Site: brandenburg
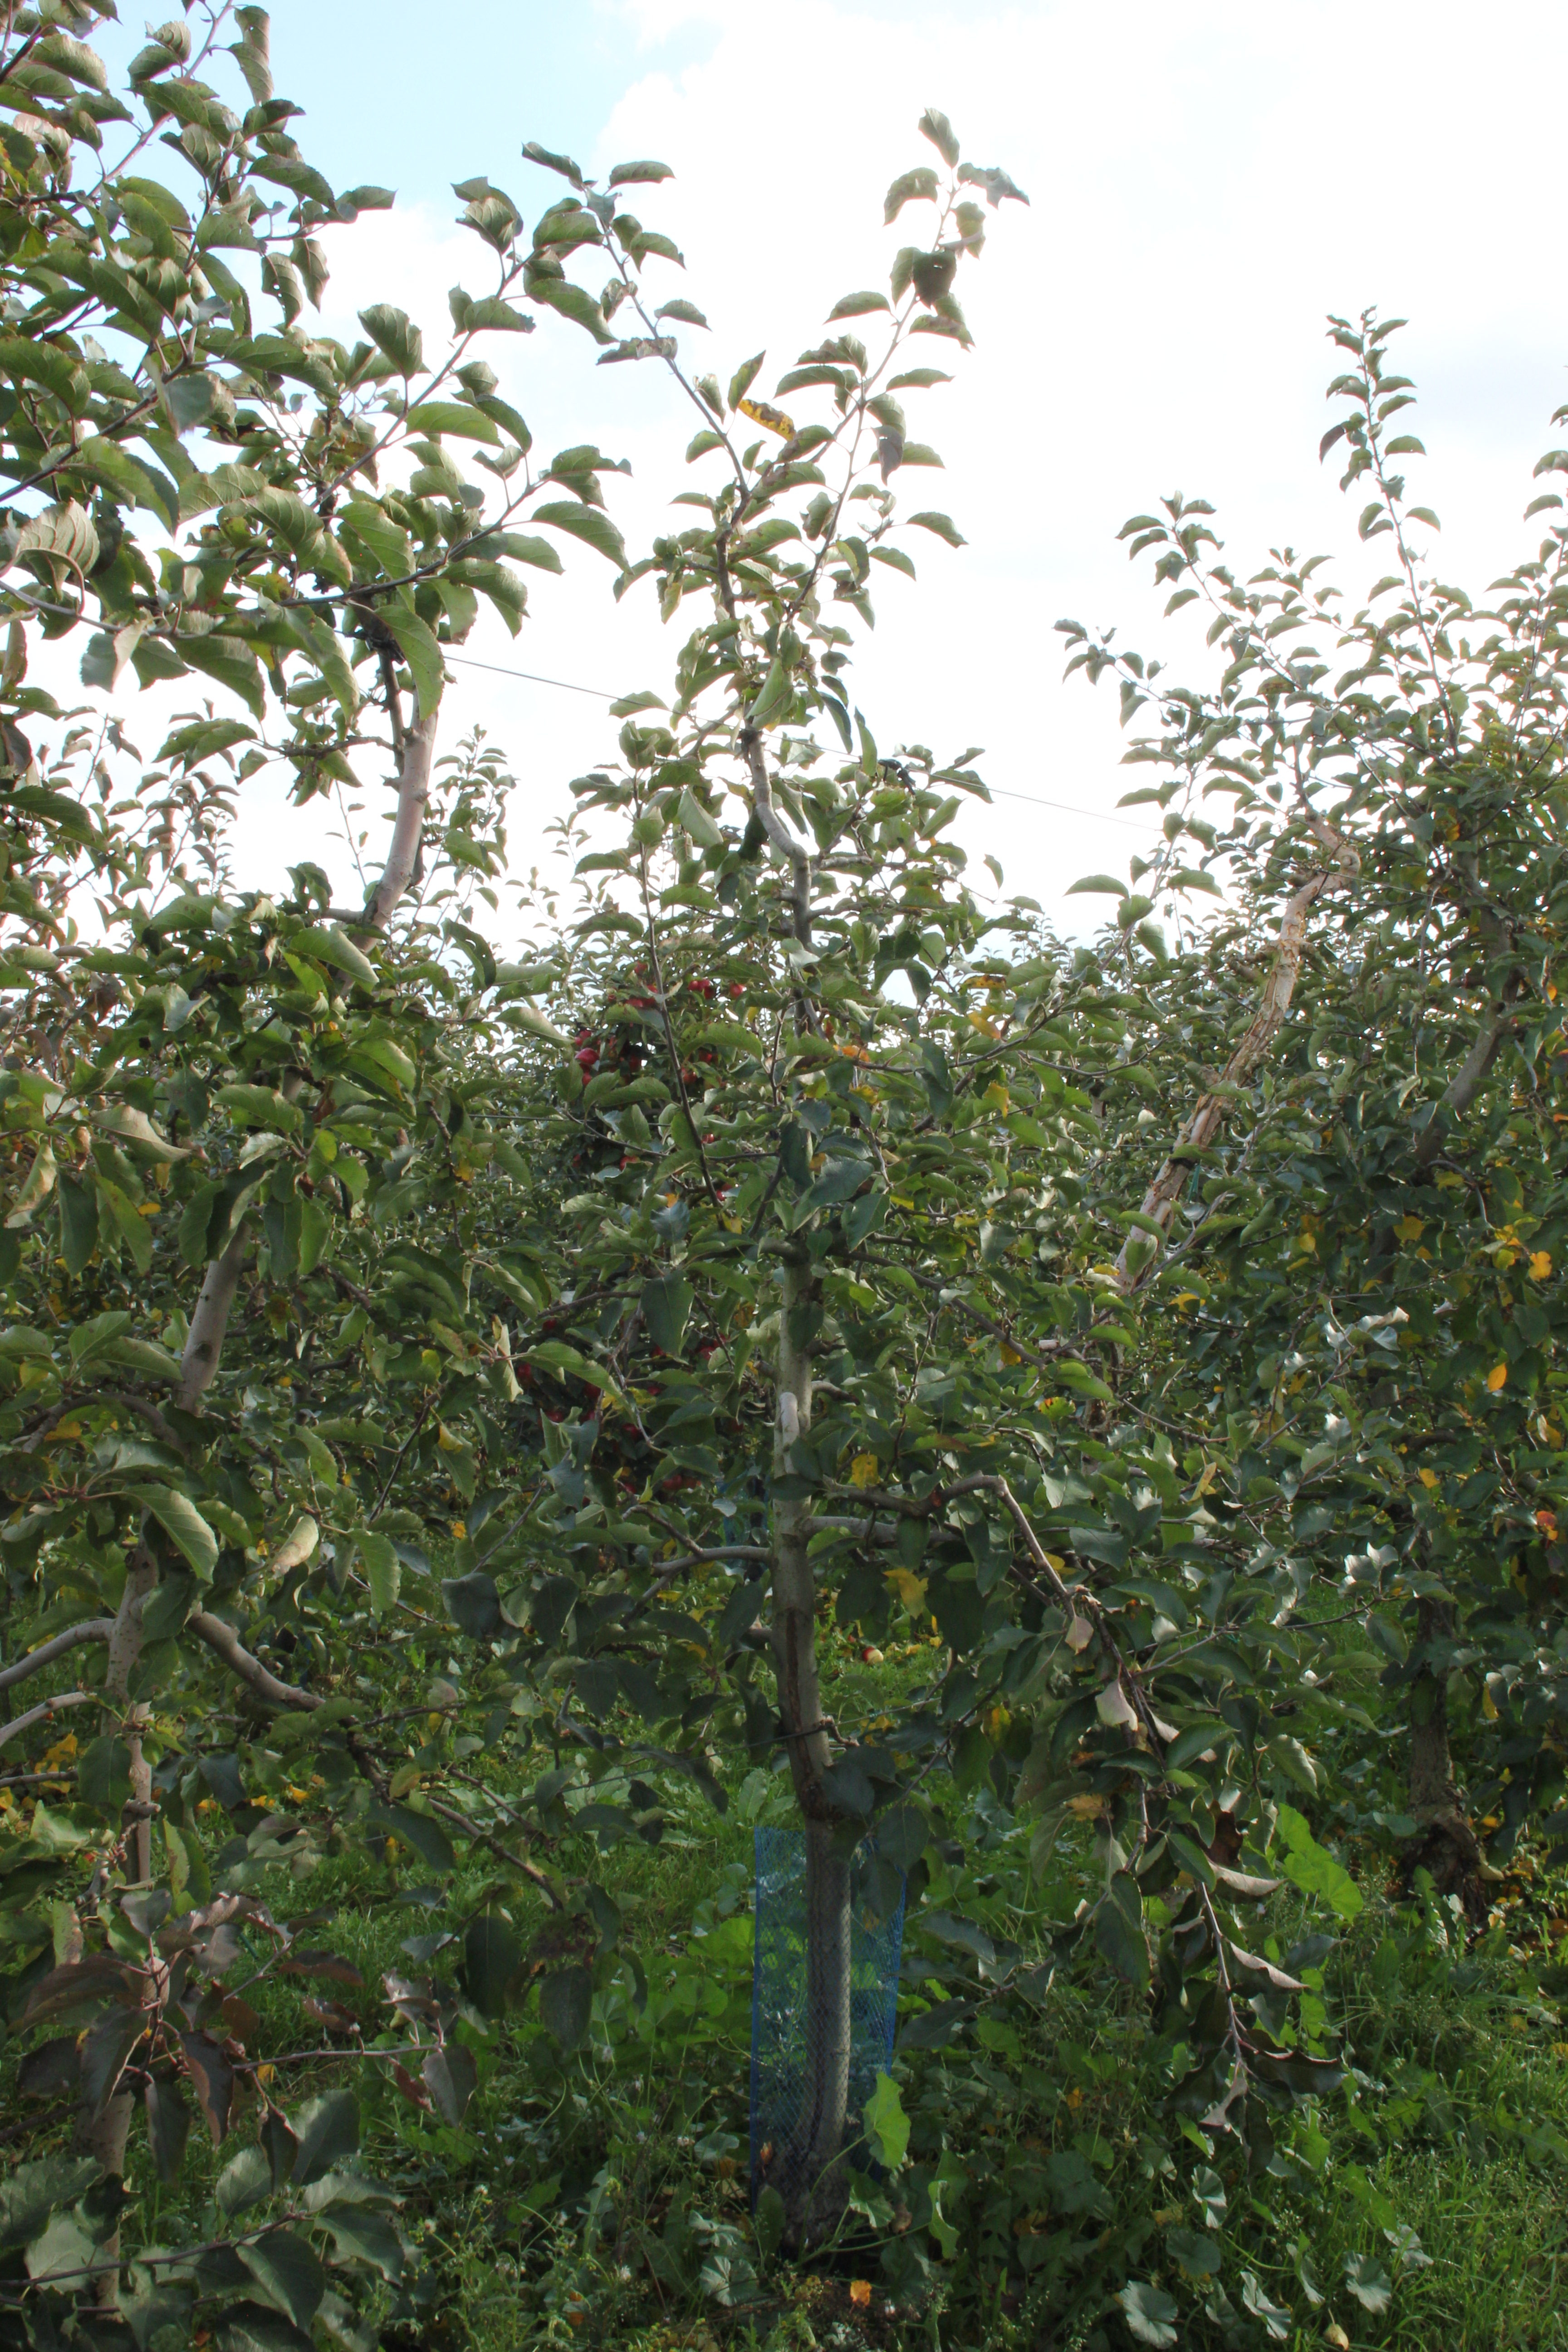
Growth stage (BBCH 91): Senescence, beginning of dormancy